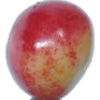
Label: Cherry Rainier 1